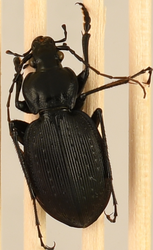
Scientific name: Carabus goryi
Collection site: Great Smoky Mountains National Park NEON (GRSM), plot GRSM_022